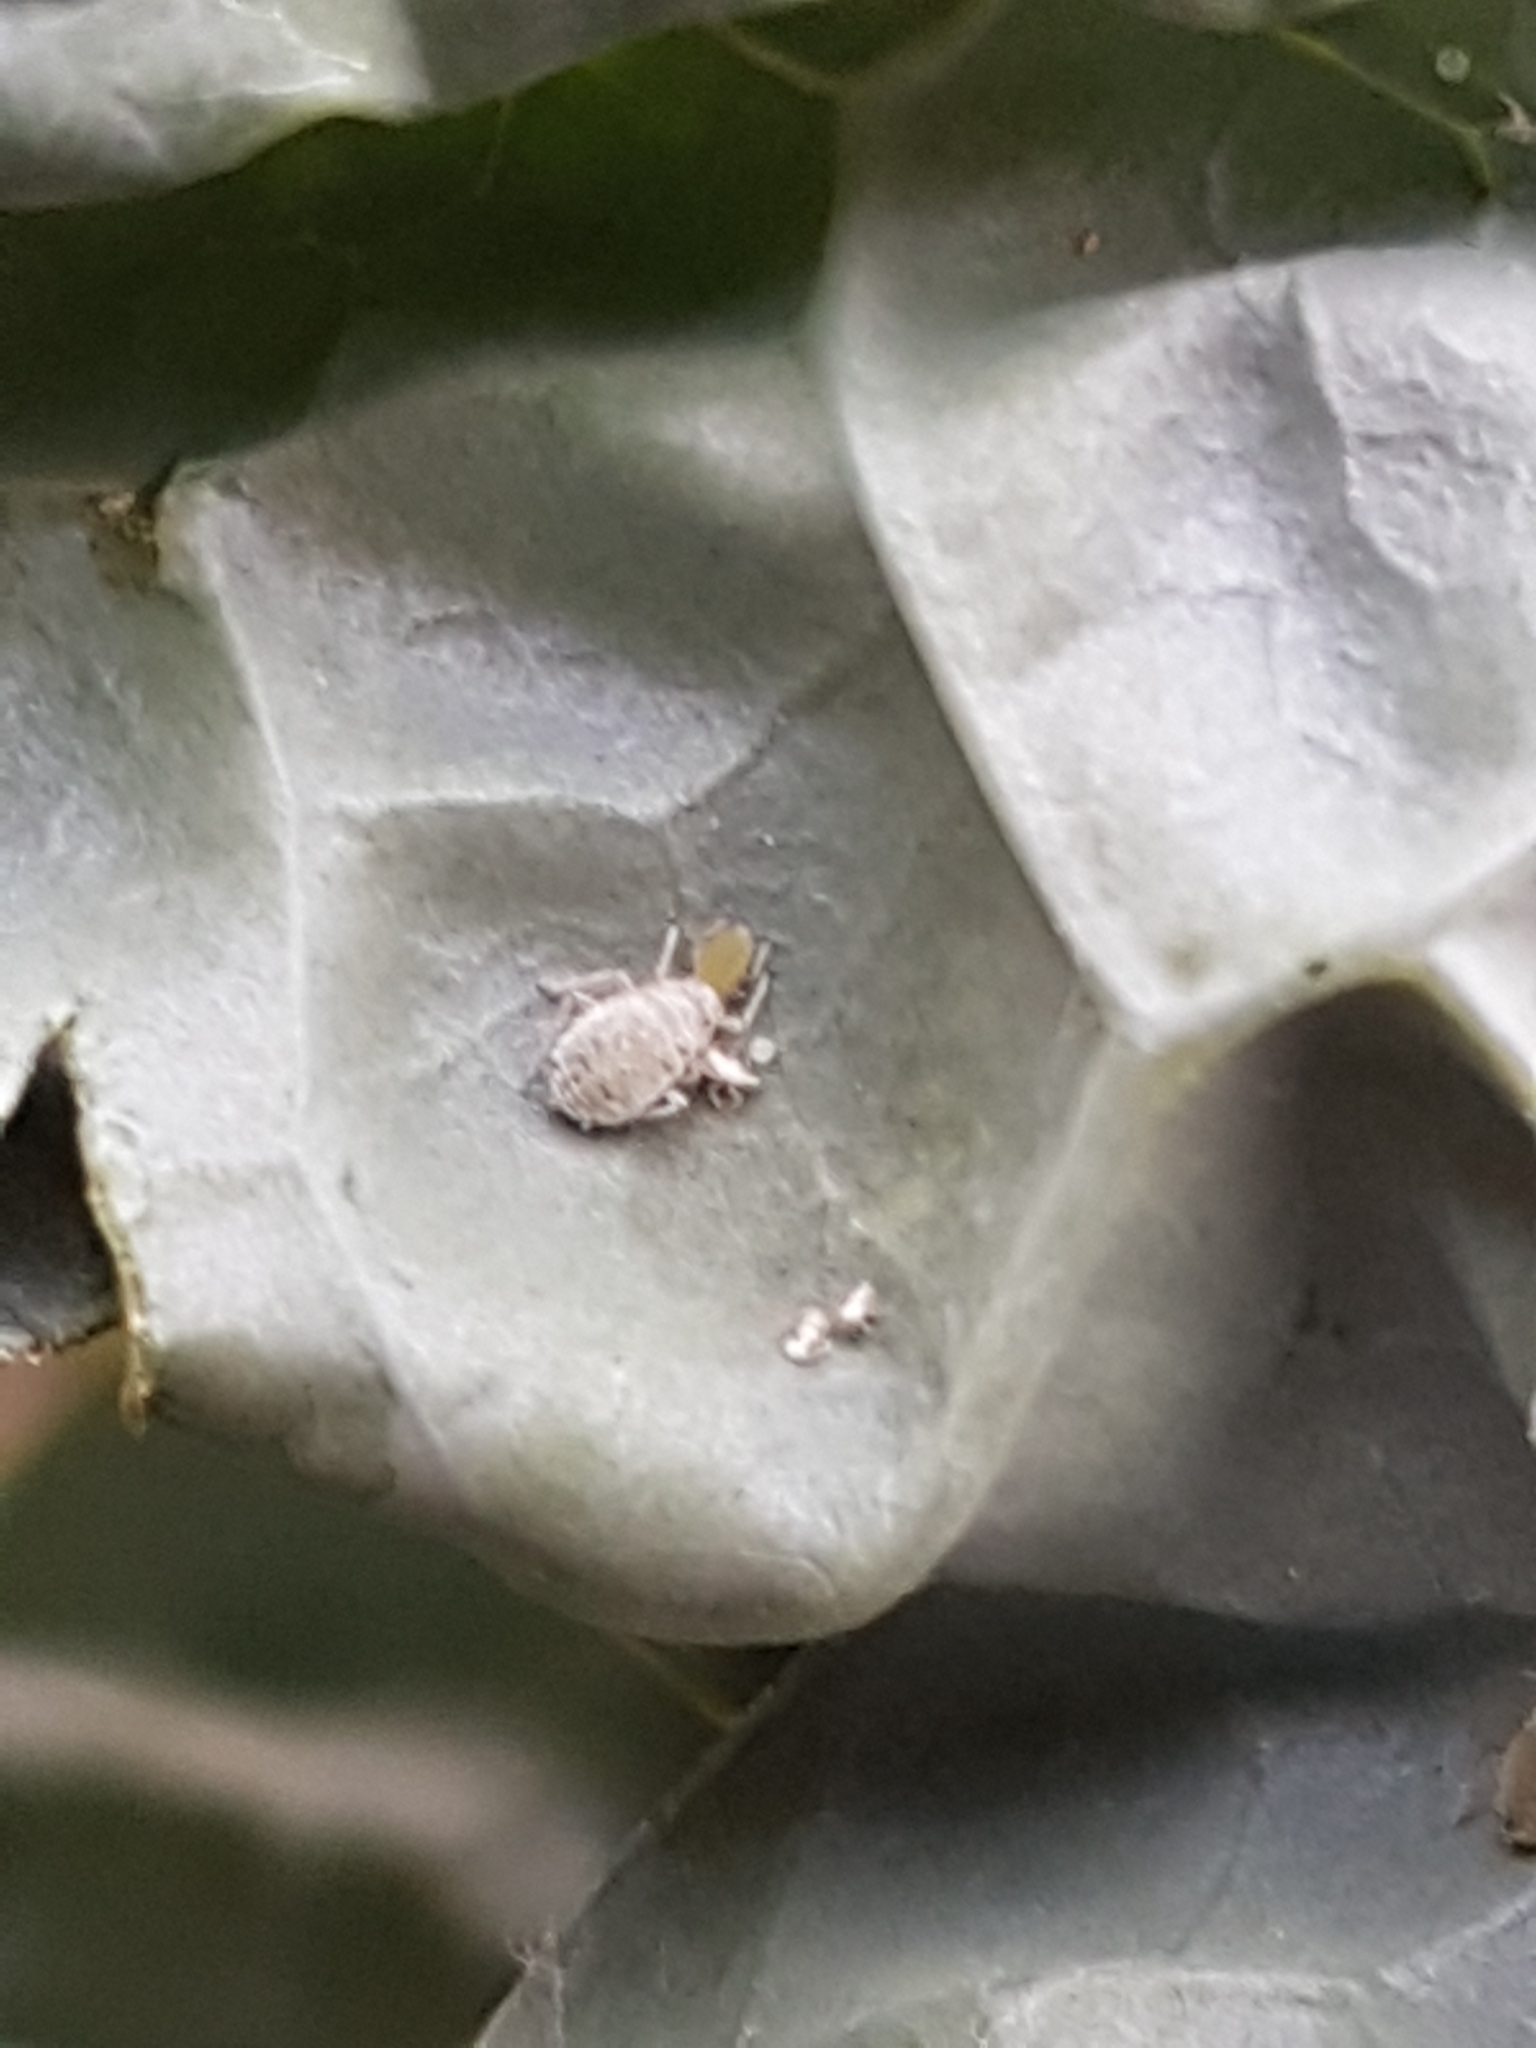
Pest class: cabbage_aphid